Encephalitis

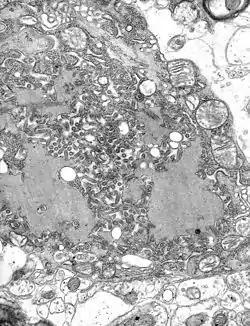
Rabies virus

Viral infections are the usual cause of infectious encephalitis. Viral encephalitis can occur either as a direct effect of an acute infection, or as one of the sequelae of a latent infection. The majority of viral cases of encephalitis have an unknown cause; however, the most common identifiable cause of viral encephalitis is from herpes simplex infection. Other causes of acute viral encephalitis are rabies virus, poliovirus, and measles virus.